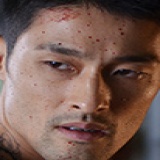
diễn viên Johnny Trí Nguyễn